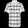
Label: Shirt